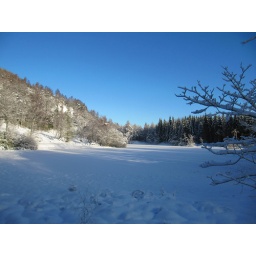
Deep blue sky over a frozen, snow covered Polney Loch yesterday.